History of slavery in Virginia

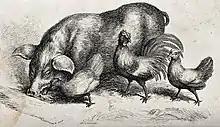
Pig trough, like those Booker T. Washington searched for scraps of boiled corn left by the pigs

Some enslaved persons were able to attend church and others met secretly in the woods to worship. Either way, religious practices—such as music, call-and-response forms of worship, and funeral customs—helped blacks preserve their African traditions and manage "the dehumanizing effects of slavery and segregation".